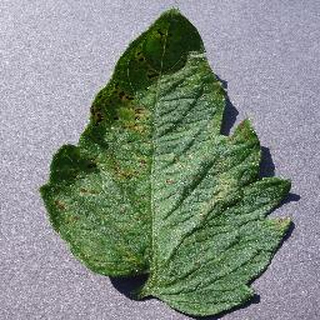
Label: tomato_septoria_leaf_spot